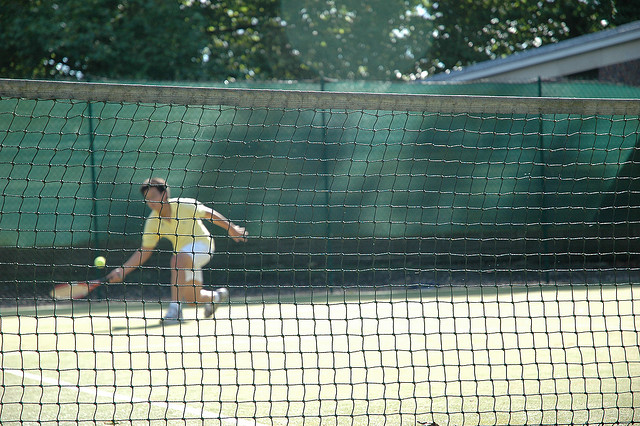
một người đàn ông đang dùng vợt để đánh quả bóng tennis ở sau tấm lưới